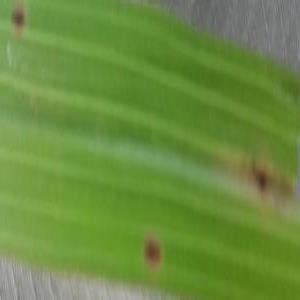
Disease: Brownspot